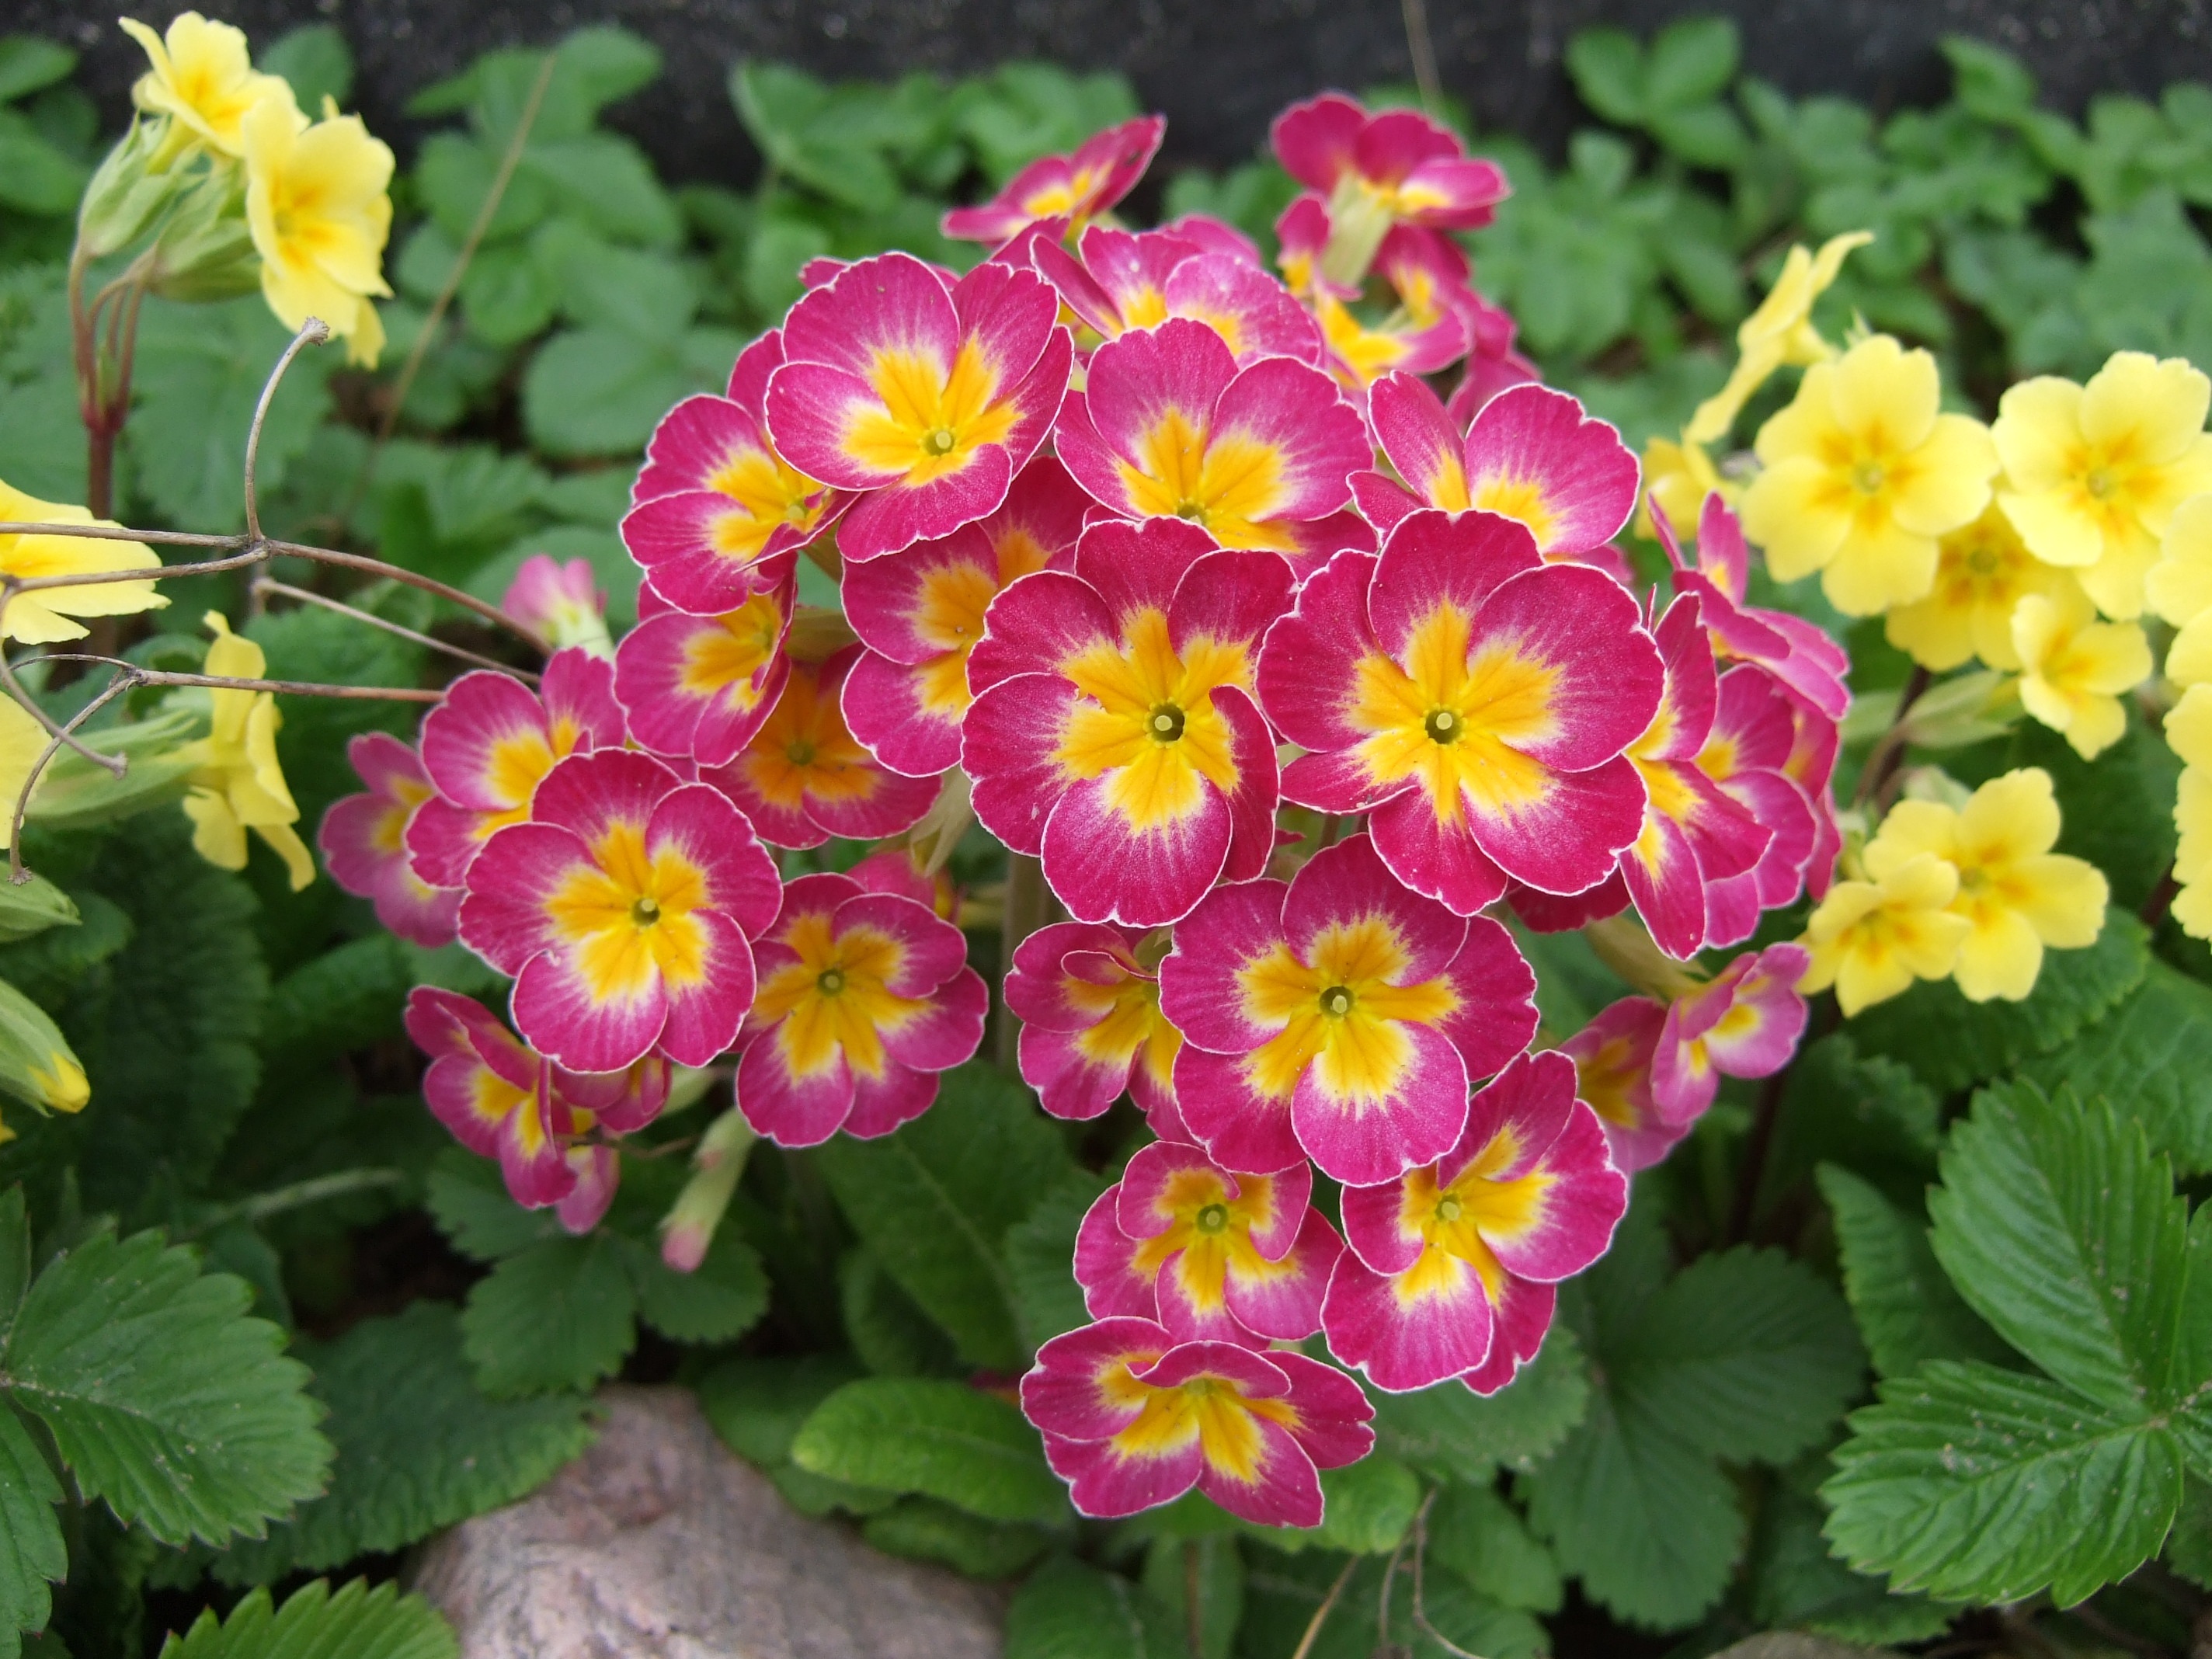
plant, flower, petal, spring, botany, flora, flowers, viola, primula, pink petals, flowering plant, herbaceous plant, lantana camara, annual plant, land plant, violet family, yellow cente